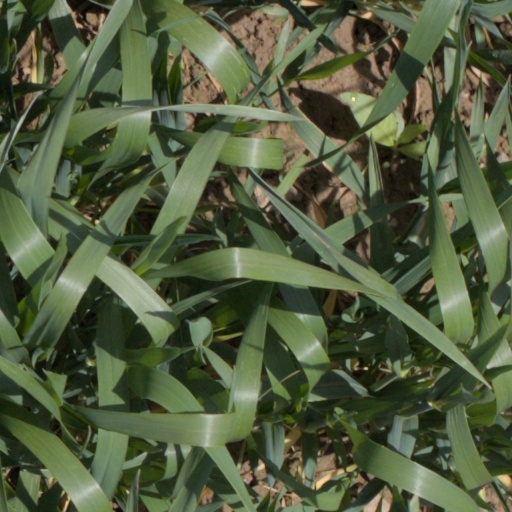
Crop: wheat